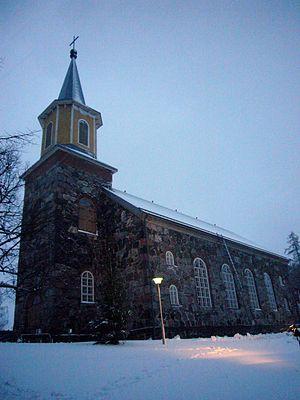
L'église de Karjalohja est une église évangélique-luthérienne au centre de Karjalohja en Finlande.